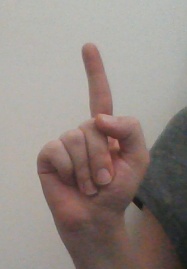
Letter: bb